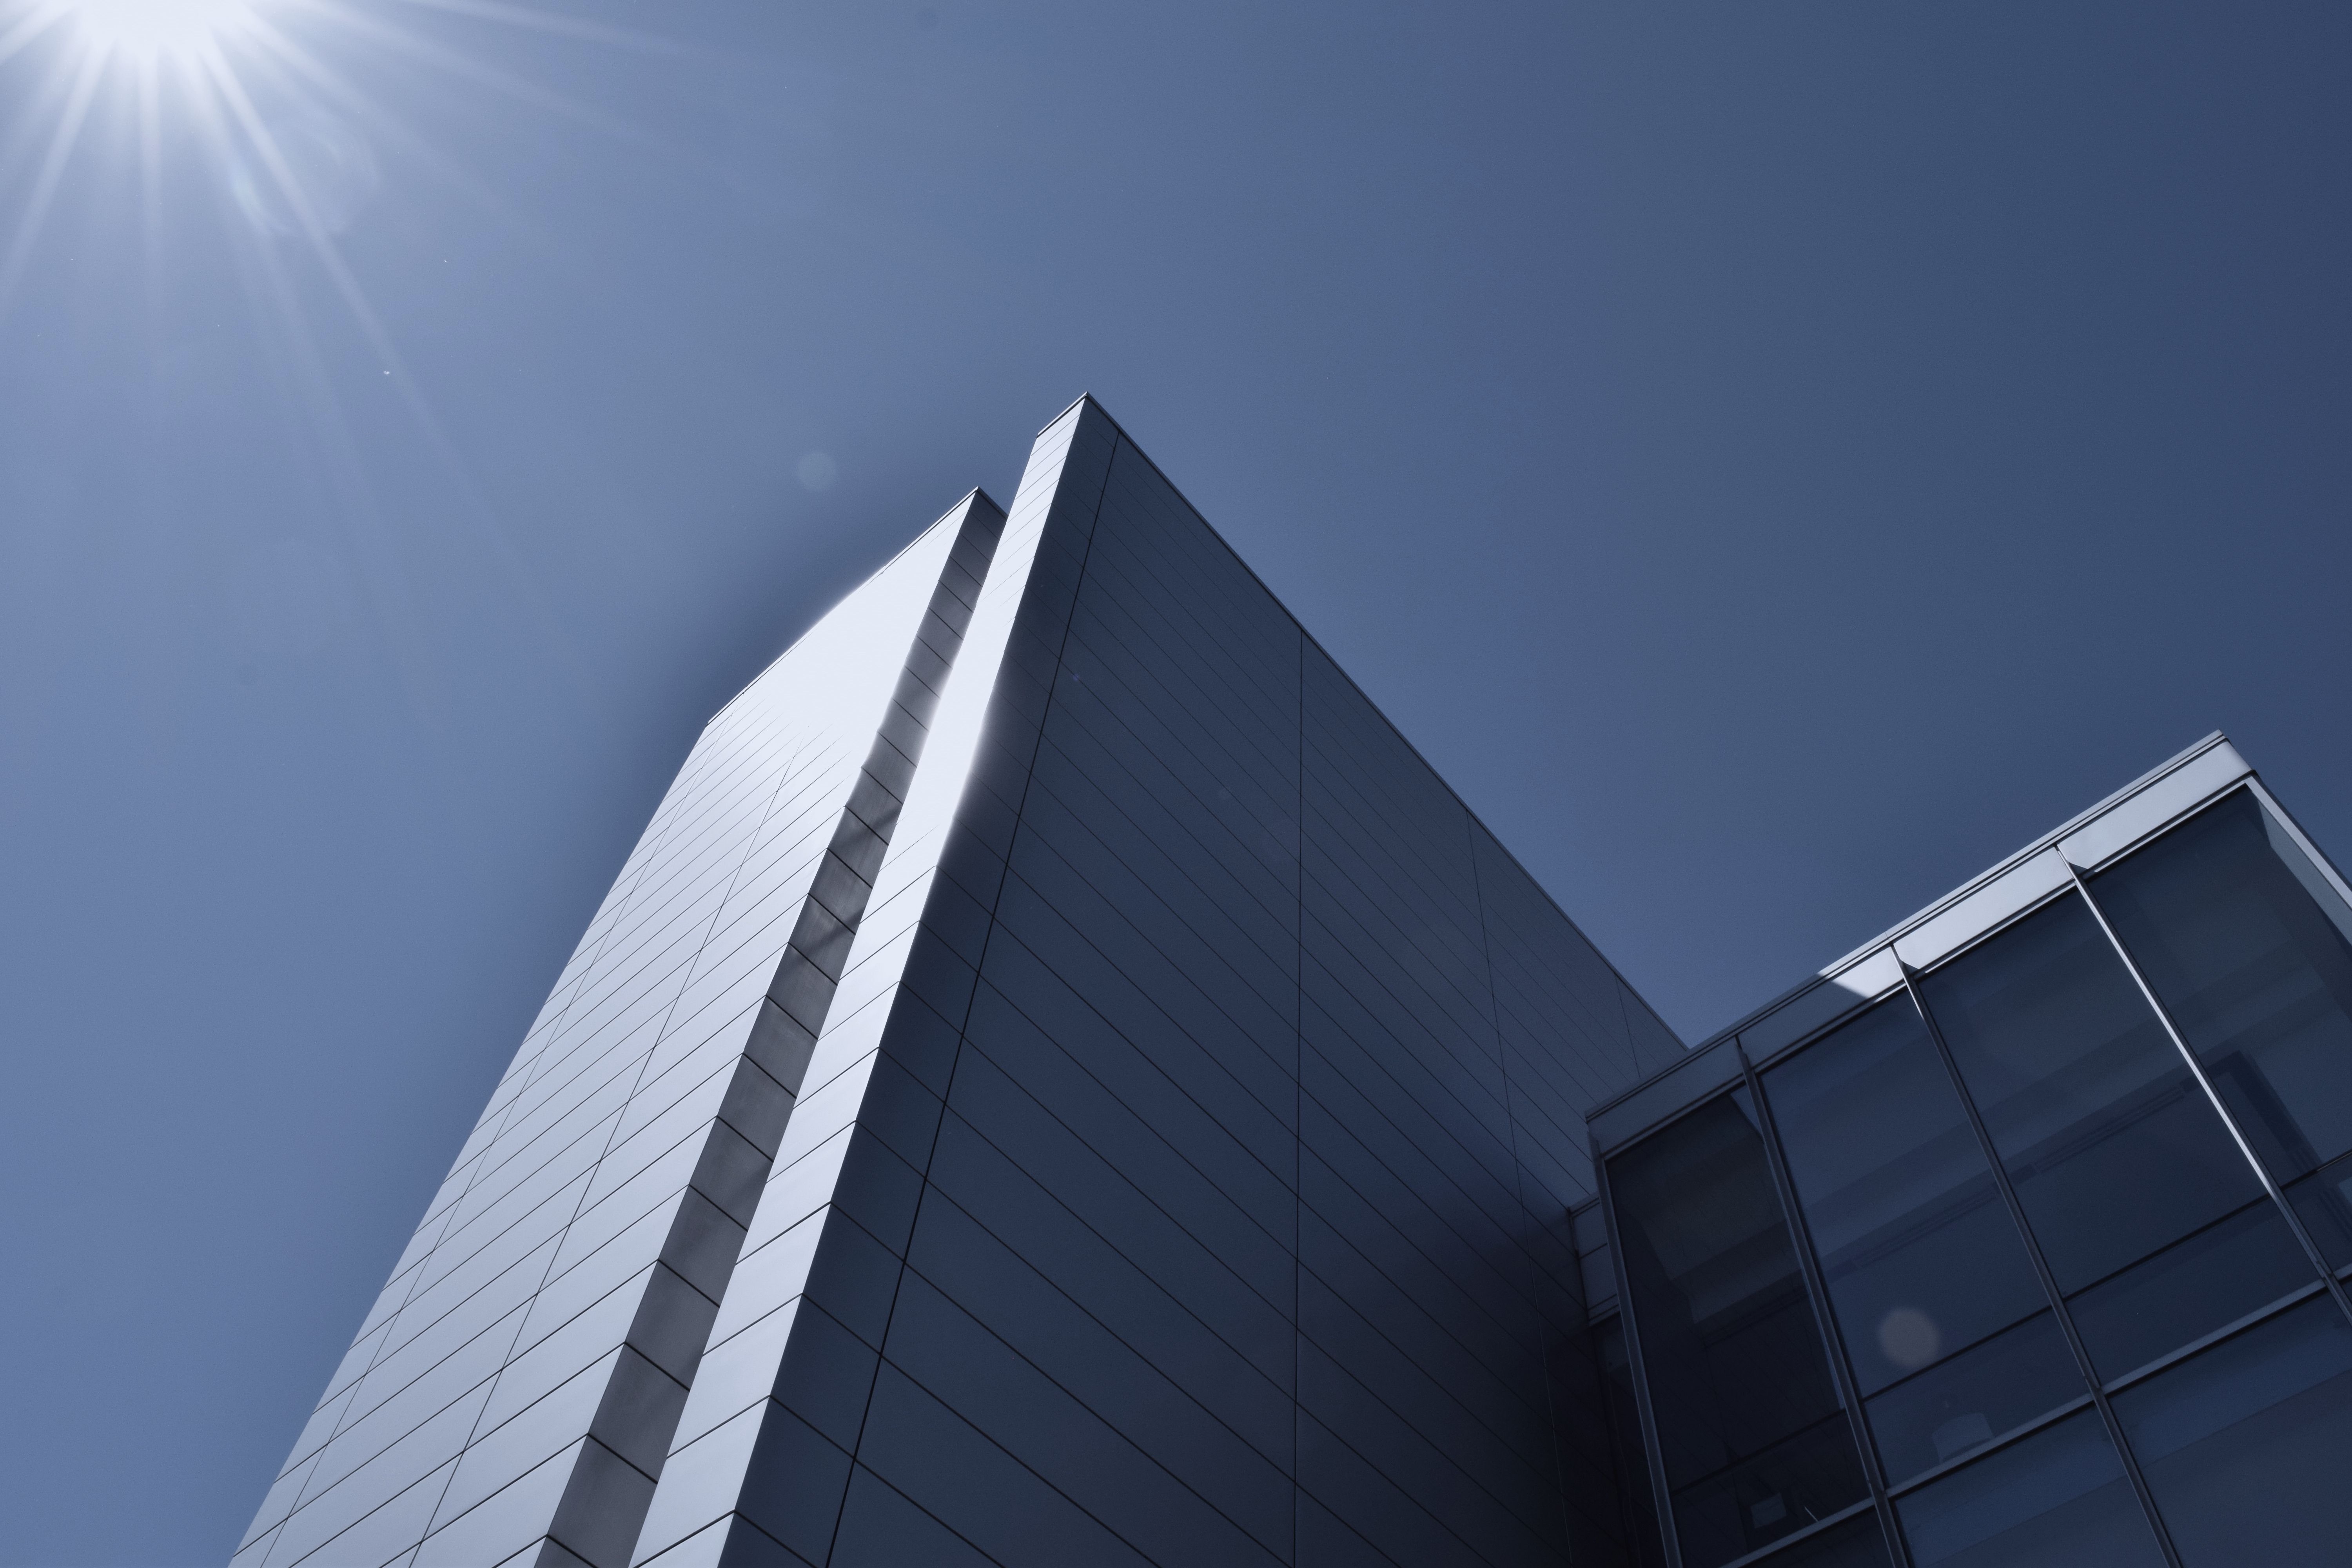
light, architecture, sky, white, sunlight, skyscraper, line, reflection, tower, facade, blue, tower block, symmetry, shape, daylighting, atmosphere of earth